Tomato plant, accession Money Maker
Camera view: vertical (180 deg); turntable rotation: 120 degrees
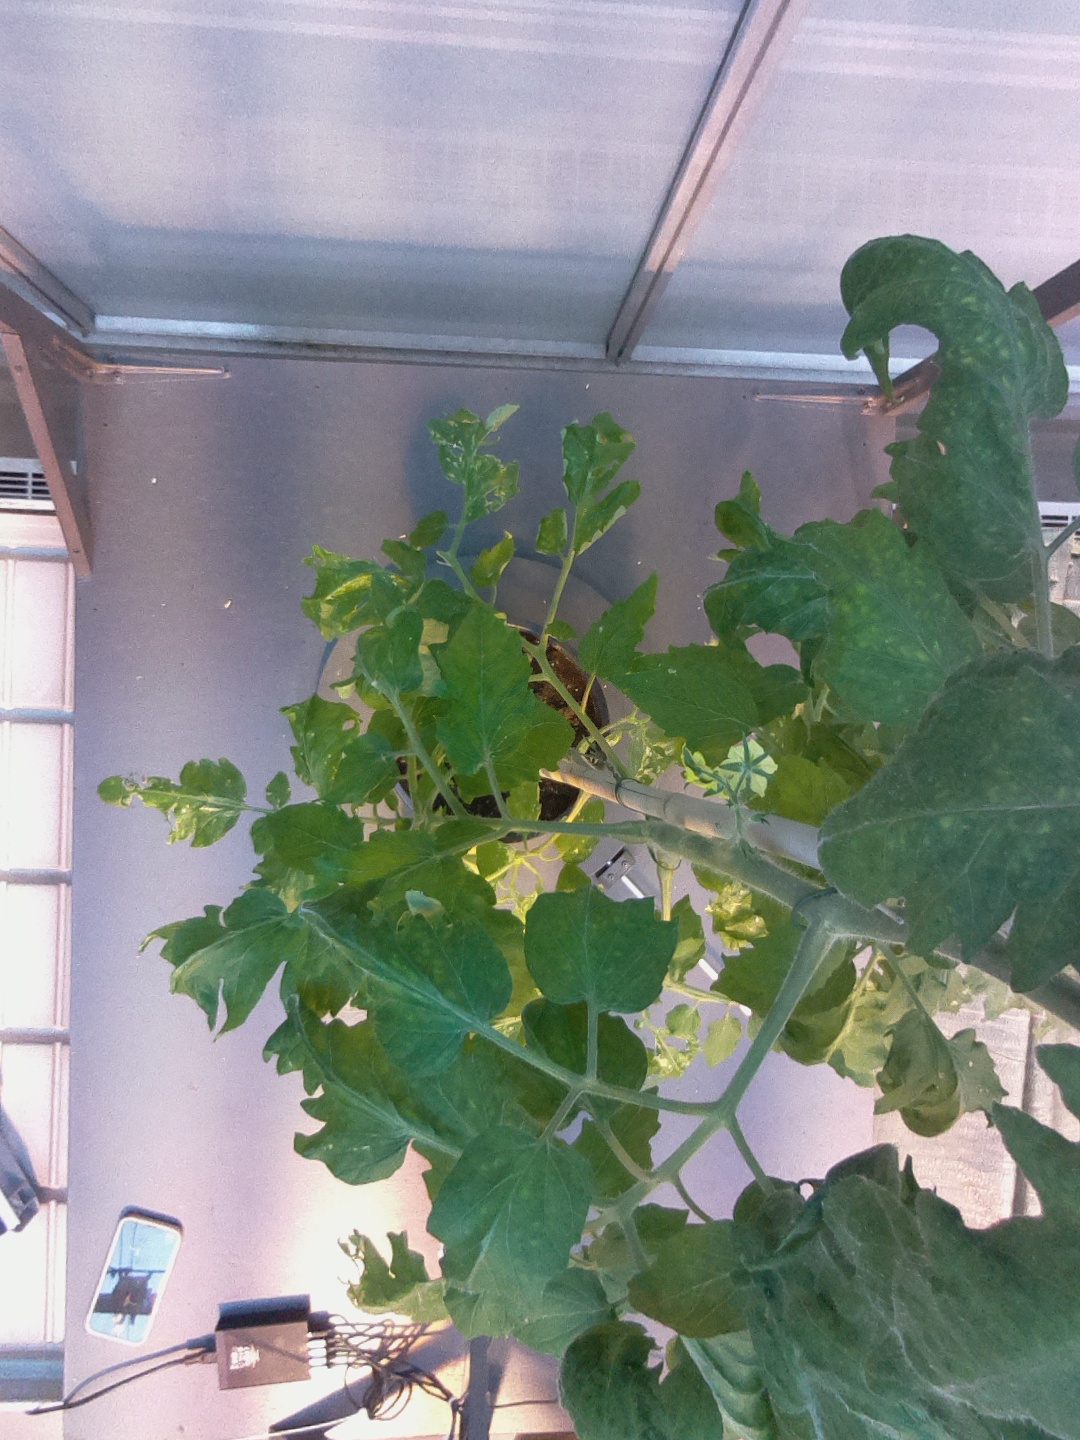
BBCH growth stage 68: Full flowering, 80%-90% of flowers open, more petals falling